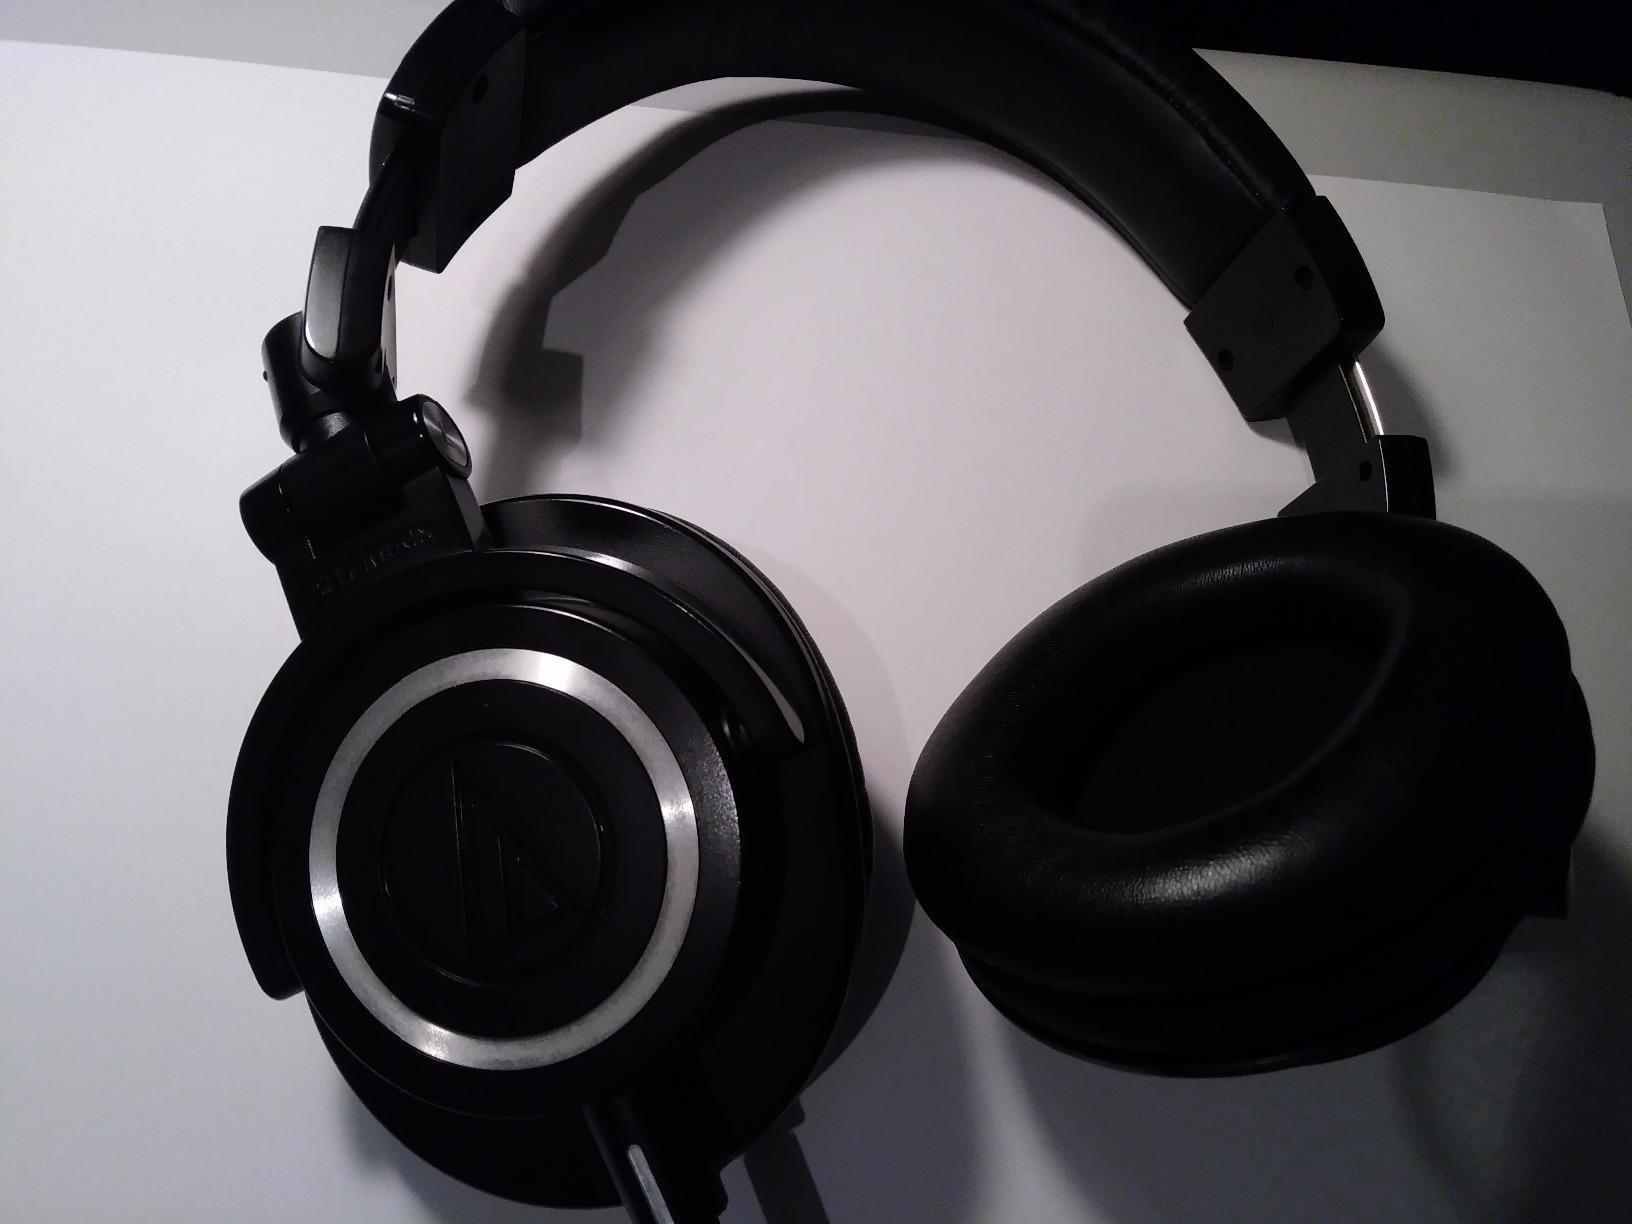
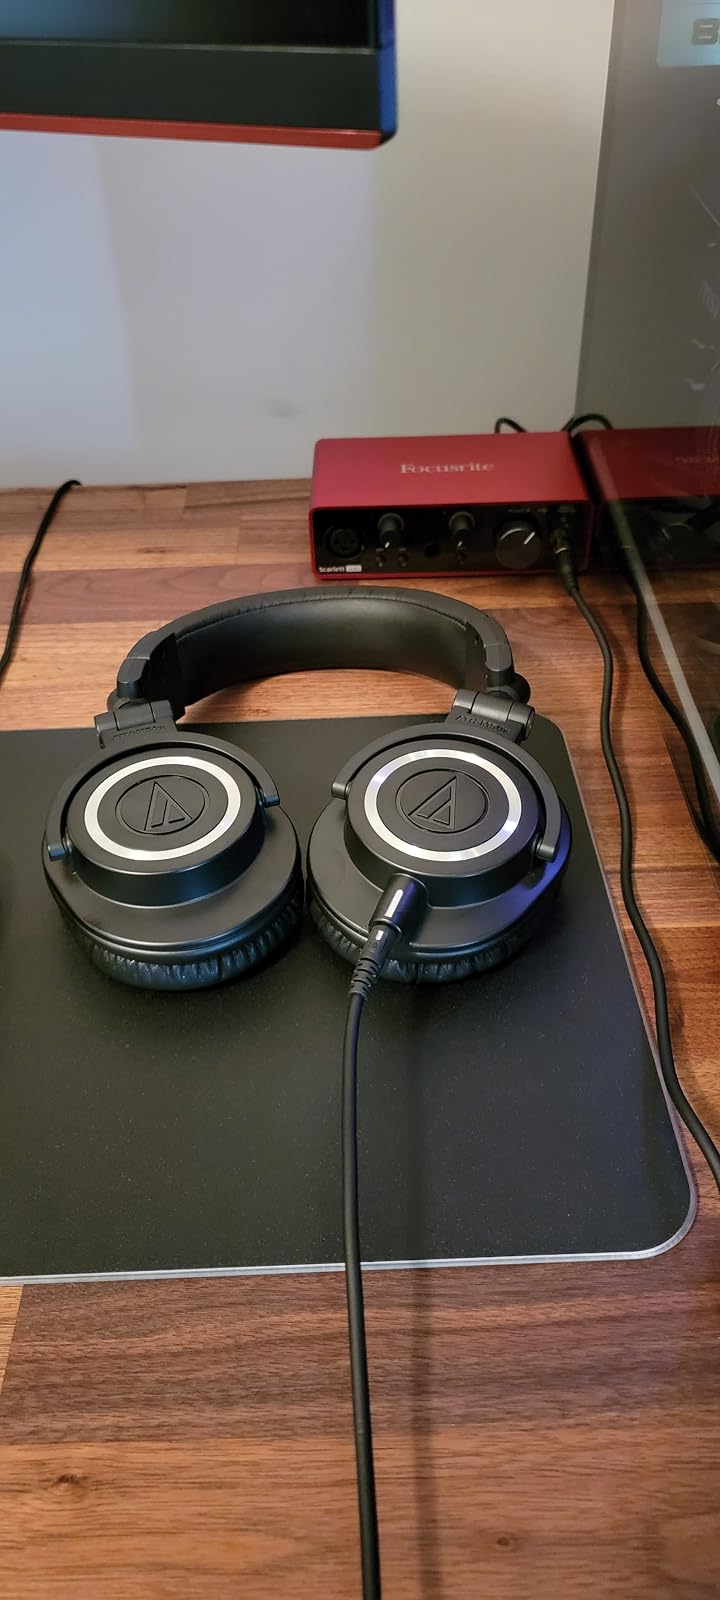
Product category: headphones
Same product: yes